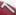
Number: 7